Graver v. Faurot

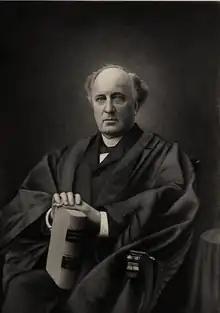
Judge James Graham Jenkins

Judge James Graham Jenkins found Graver's petition to be an original suit that he could consider. "Assuming the facts to be as stated in this bill, I have been impressed with the conviction that the complainant has been grievously defrauded", he wrote in his 1894 decision. But he found himself conflicted between "Throckmorton" and "Marshall" as to which case controlled and thus whether he could grant Graver relief: